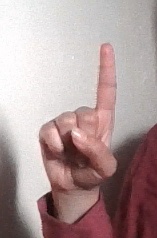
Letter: bb